Sheringham

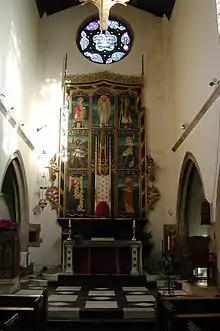
The east end of St Joseph's interior. The high altar is backed by a high and colourful reredos.

The fishing industry was at its peak in the late 19th and early 20th centuries, as the coming of the railways made it possible for fish to be transported more efficiently to market. Through the 1900s the focus of the fishing, as all along the north Norfolk coast, began to be on crabs, lobsters and whelks. The local fishermen were major suppliers of crabs and lobsters to the London fish markets. Long lining for cod and the catching of herring began to become less important in the second half of the century, as did whelking. Today, from a peak of maybe 200 boats, Sheringham has eight boats operated single-handed.